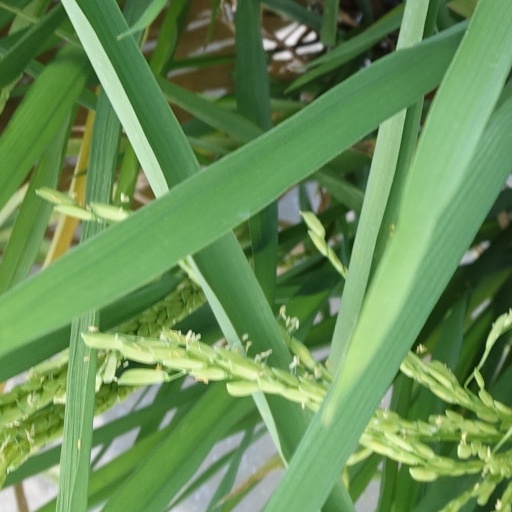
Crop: rice